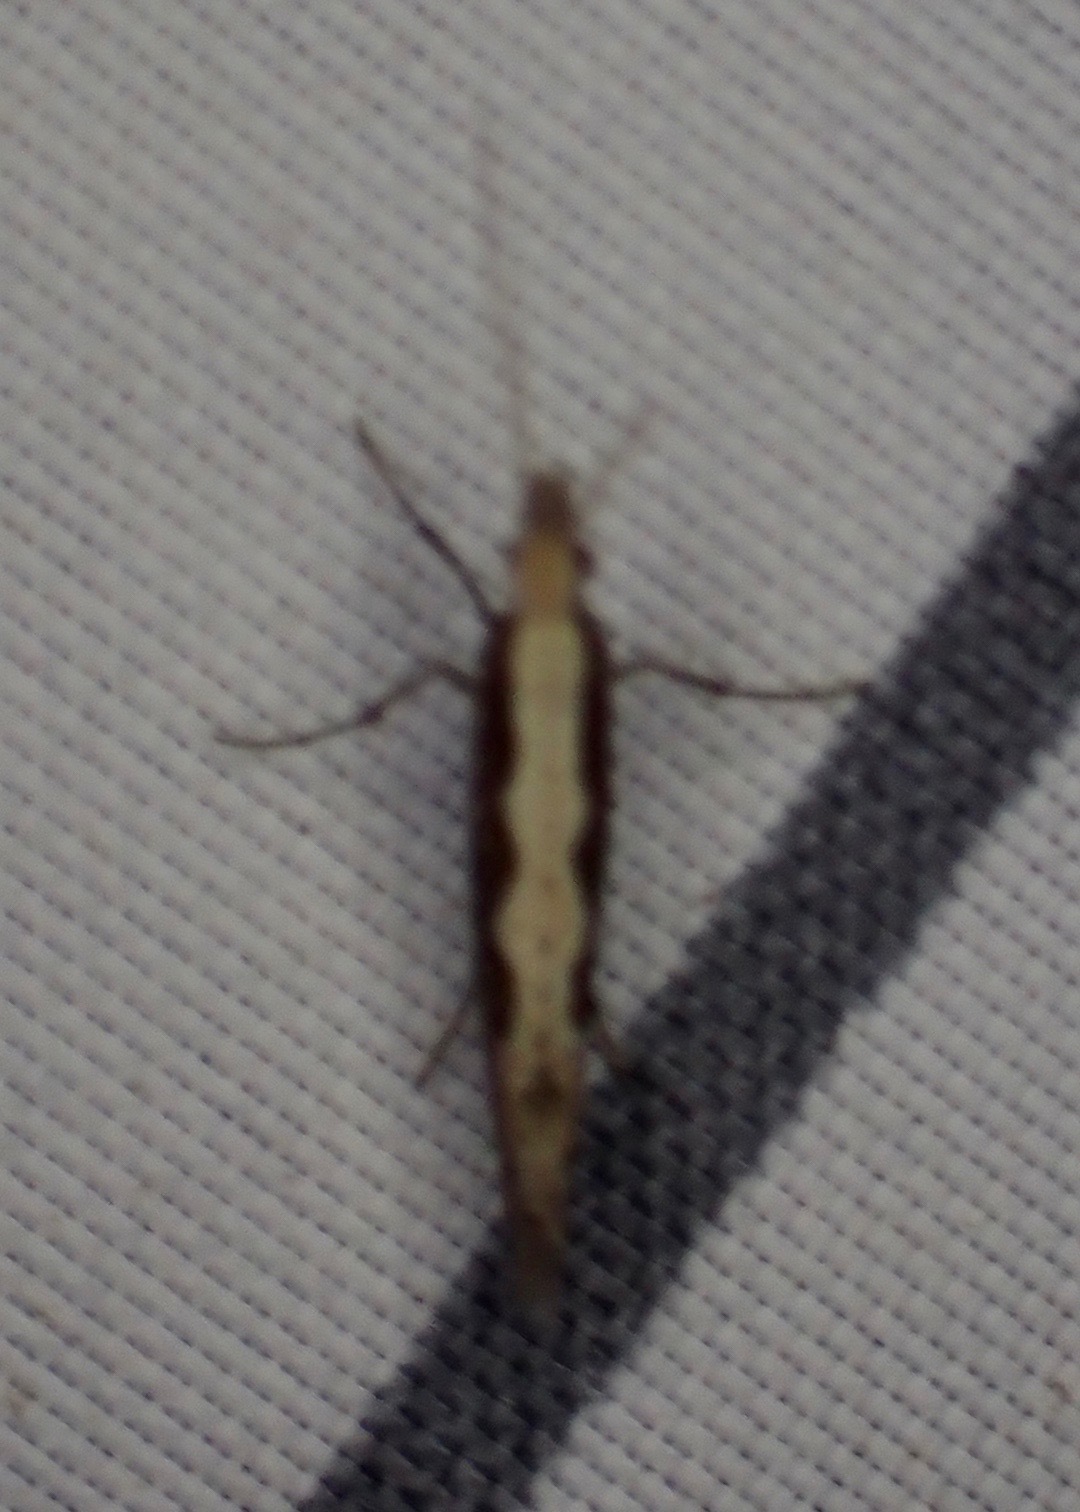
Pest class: diamondback_moth